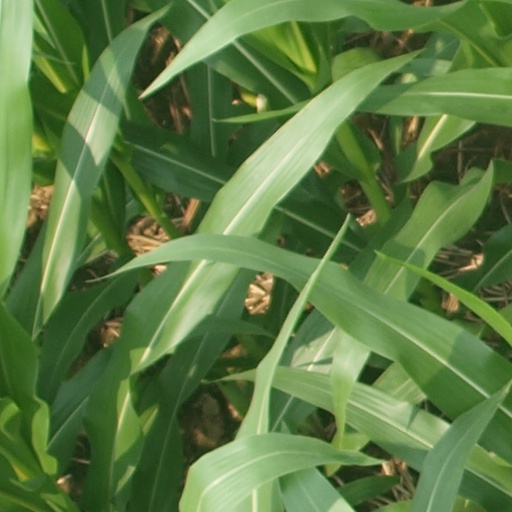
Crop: maize; corn